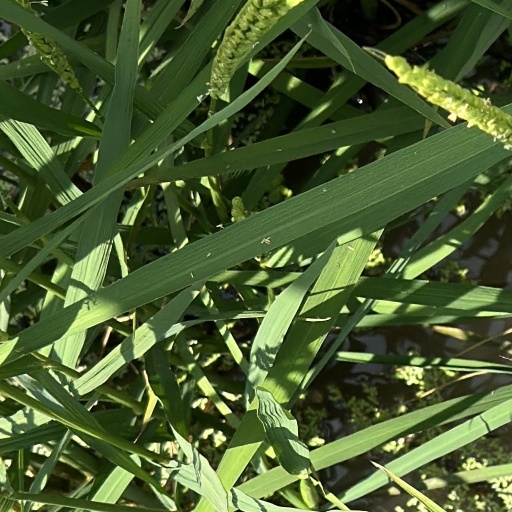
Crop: rice